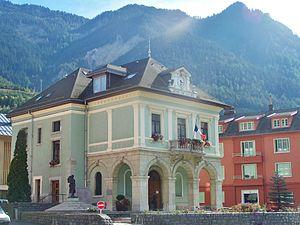
Vue de l'hôtel de ville de Modane, dans la vallée de Maurienne en Savoie.
Modane est une commune française située dans le département de la Savoie, en région Auvergne-Rhône-Alpes.